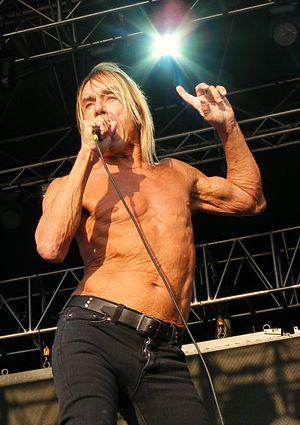
Iggy Pop [ɪgi pɑp], nom de scène de James Newell Osterberg Jr., né le 21 avril 1947 à Muskegon dans le Michigan, est un chanteur, compositeur et acteur américain.